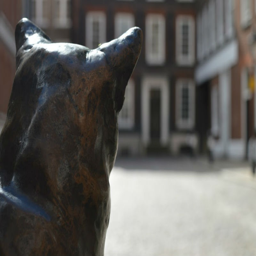
the statue of person outside industry